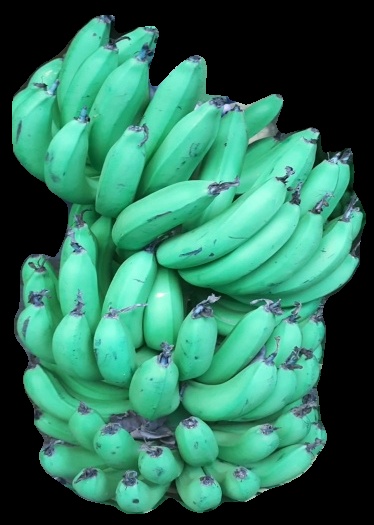
Variety: pachbale
Grade: grade1